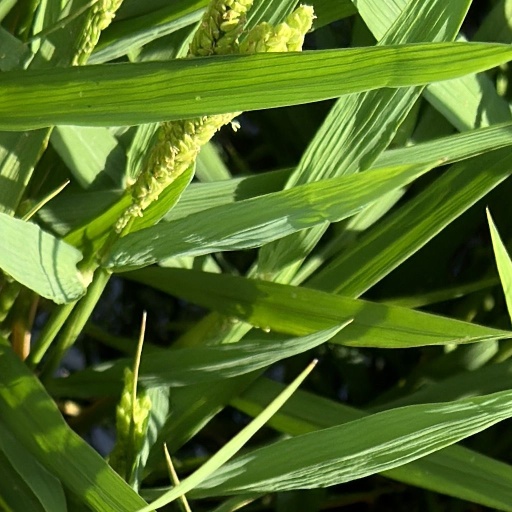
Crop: rice